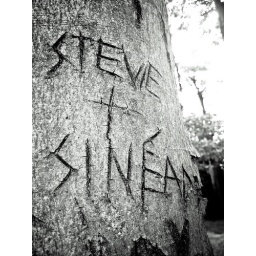
Carved in a tree on a hill top near Banbridge, County Down.